M2/M4/M6 (railcar)

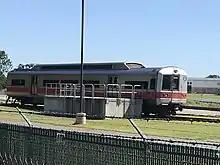
A retired M6 car, now located at the New England Disaster Training Center in Windsor Locks.

As part of the MTA's 1987 Capital Program, 60 additional M4s would have been ordered to accommodate increasing ridership. This number was revised down to 48 in its February 1989 amendment, with 30 to be purchased by CTDOT, and 18 by the MTA. The December 1990 amendment changed the car order to a separate contract, the M6 series cars. Similar to the change with the proposed purchase of M2 cars, the decision was made to purchase improved models following a reassessment of fleet requirements. The contract called for 39 cars, with an option for 9 more cars, and was awarded to Morrison-Knudsen in August 1990 for $91.5 million. Work was scheduled to begin 1991, and continue until early 1993.